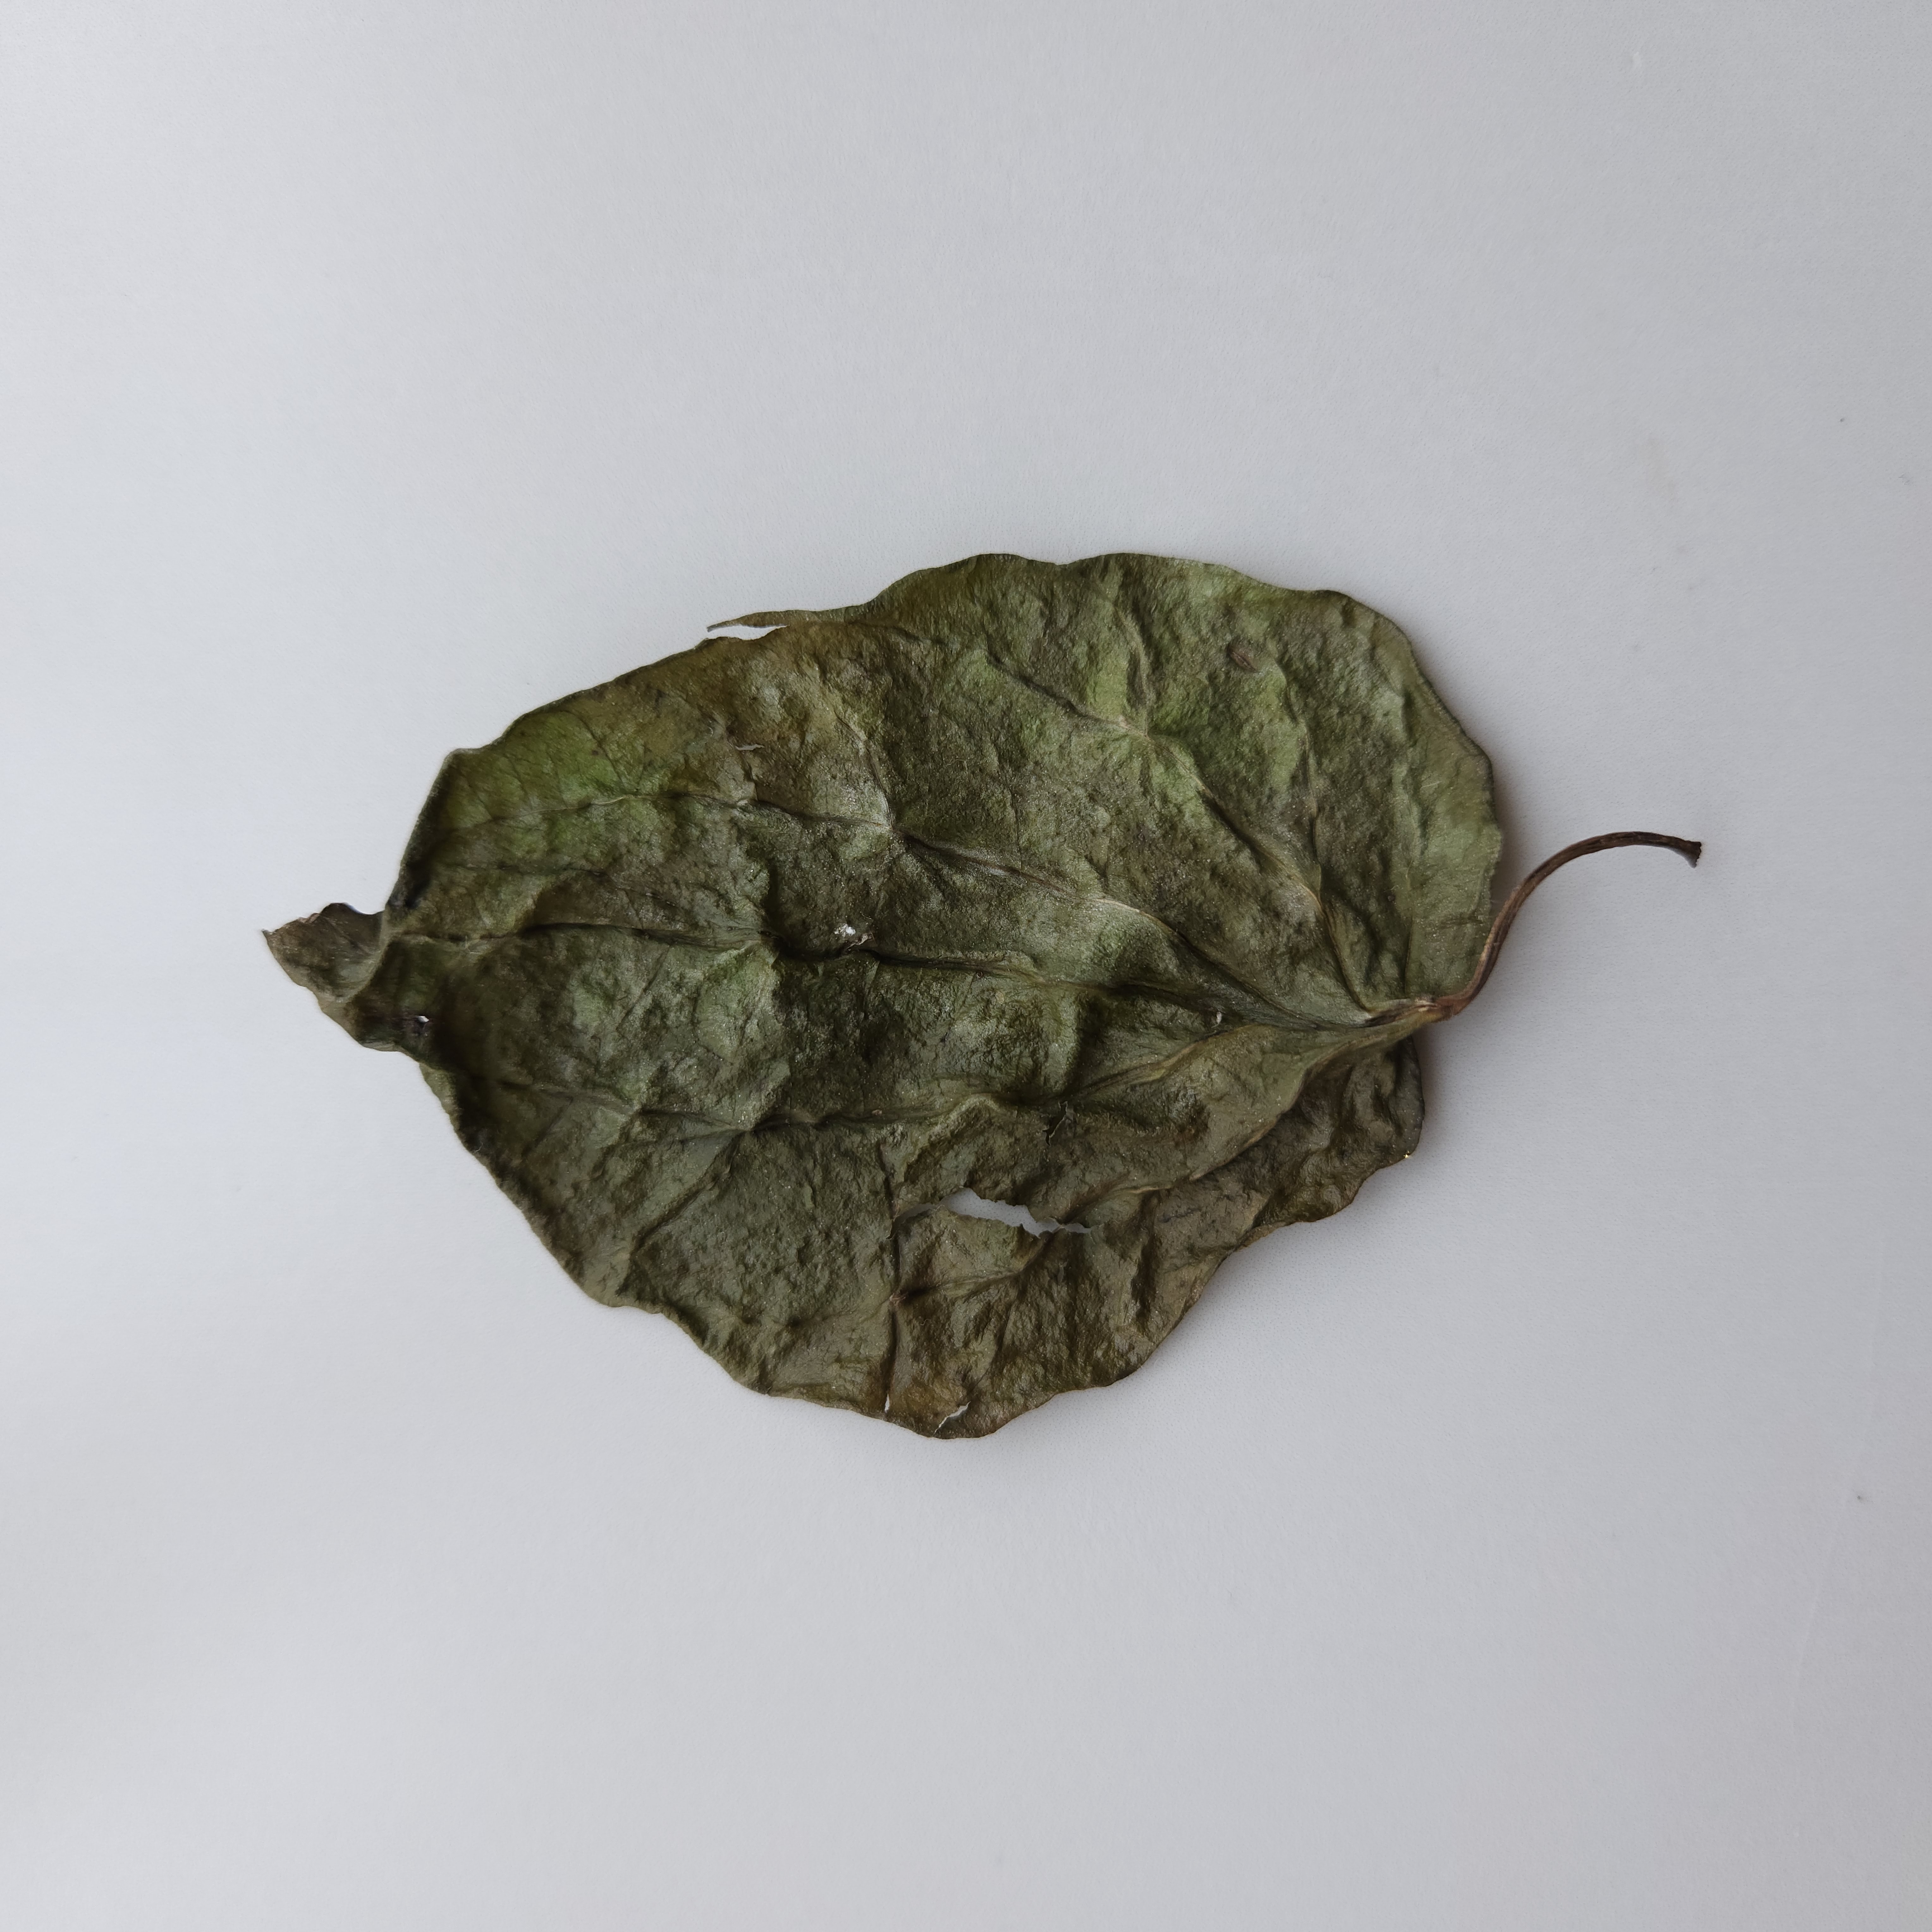
Label: Dried